Japan National Route 103

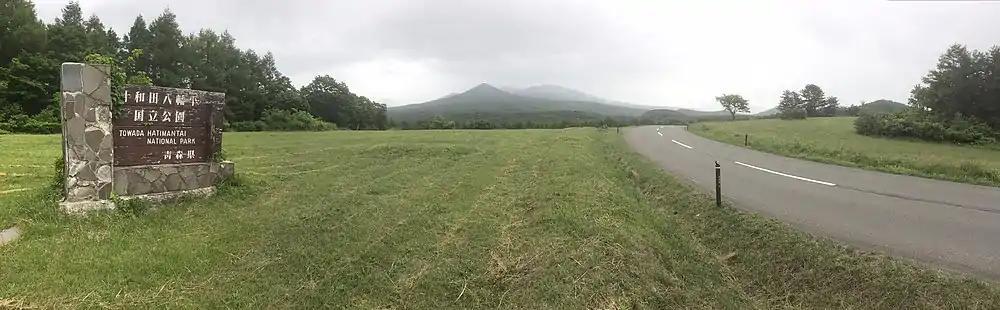
Route 103 entrance to Towada-Hachimantai National Park with the Hakkōda Mountains in the background.

Continuing out of the commercial area, the highway passes Aomori Chuo Gakuin University. After passing the institution the road divides with the western route serving as a bypass to the main highway to the east. At this point the highway is known as the Hakkōda Gold Line. After passing through a residential area, the main highway and bypass begin the ascent of the Hakkōda Mountains. The highways merge near Aomori Public University, now known solely as the Hakkōda Gold Line. Continuing its ascent up the mountain, the route meets Aomori Prefecture Route 40, a route that provides access to the nearby memorial of the Hakkōda Mountains incident and then travels southeast to Towada, Aomori. Route 103 winds its way up the mountain where it reaches the Hakkōda Ropeway, a cable car that takes skiers and hikers to the peak of Mount Tamoyachi of the Hakkōda Mountains. After a short descent, the road meets Japan National Route 394 at a signaled intersection. Just a couple of kilometers from here is Sukayu Onsen, the snowiest inhabited place on earth famous for its 1,000 person mixed-use bath. The road continues winding down the mountain in southeasterly path, passing other onsen and resorts along the way. This section of road is closed during the winter, but is reopened in early spring as a "snow corridor" where visitors are allowed to walk. It meets Japan National Route 102 at a junction near the Oirase River. Route 103 begins a concurrency with Route 102 here, traveling to southwest towards Lake Towada, while Route 102's eastbound traffic continues following the river's flow towards the city of Towada.